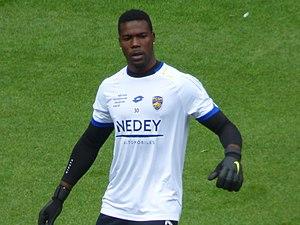
Lawrence Ati-Zigi avant le match Lens / Sochaux, comptant pour la septième journée du championnat de France de football de Ligue 2, le 15 septembre 2018.
Lawrence Ati Zigi, né le 29 novembre 1996 à Accra, est un footballeur international ghanéen qui occupe le poste de gardien de but au FC Saint-Gall.